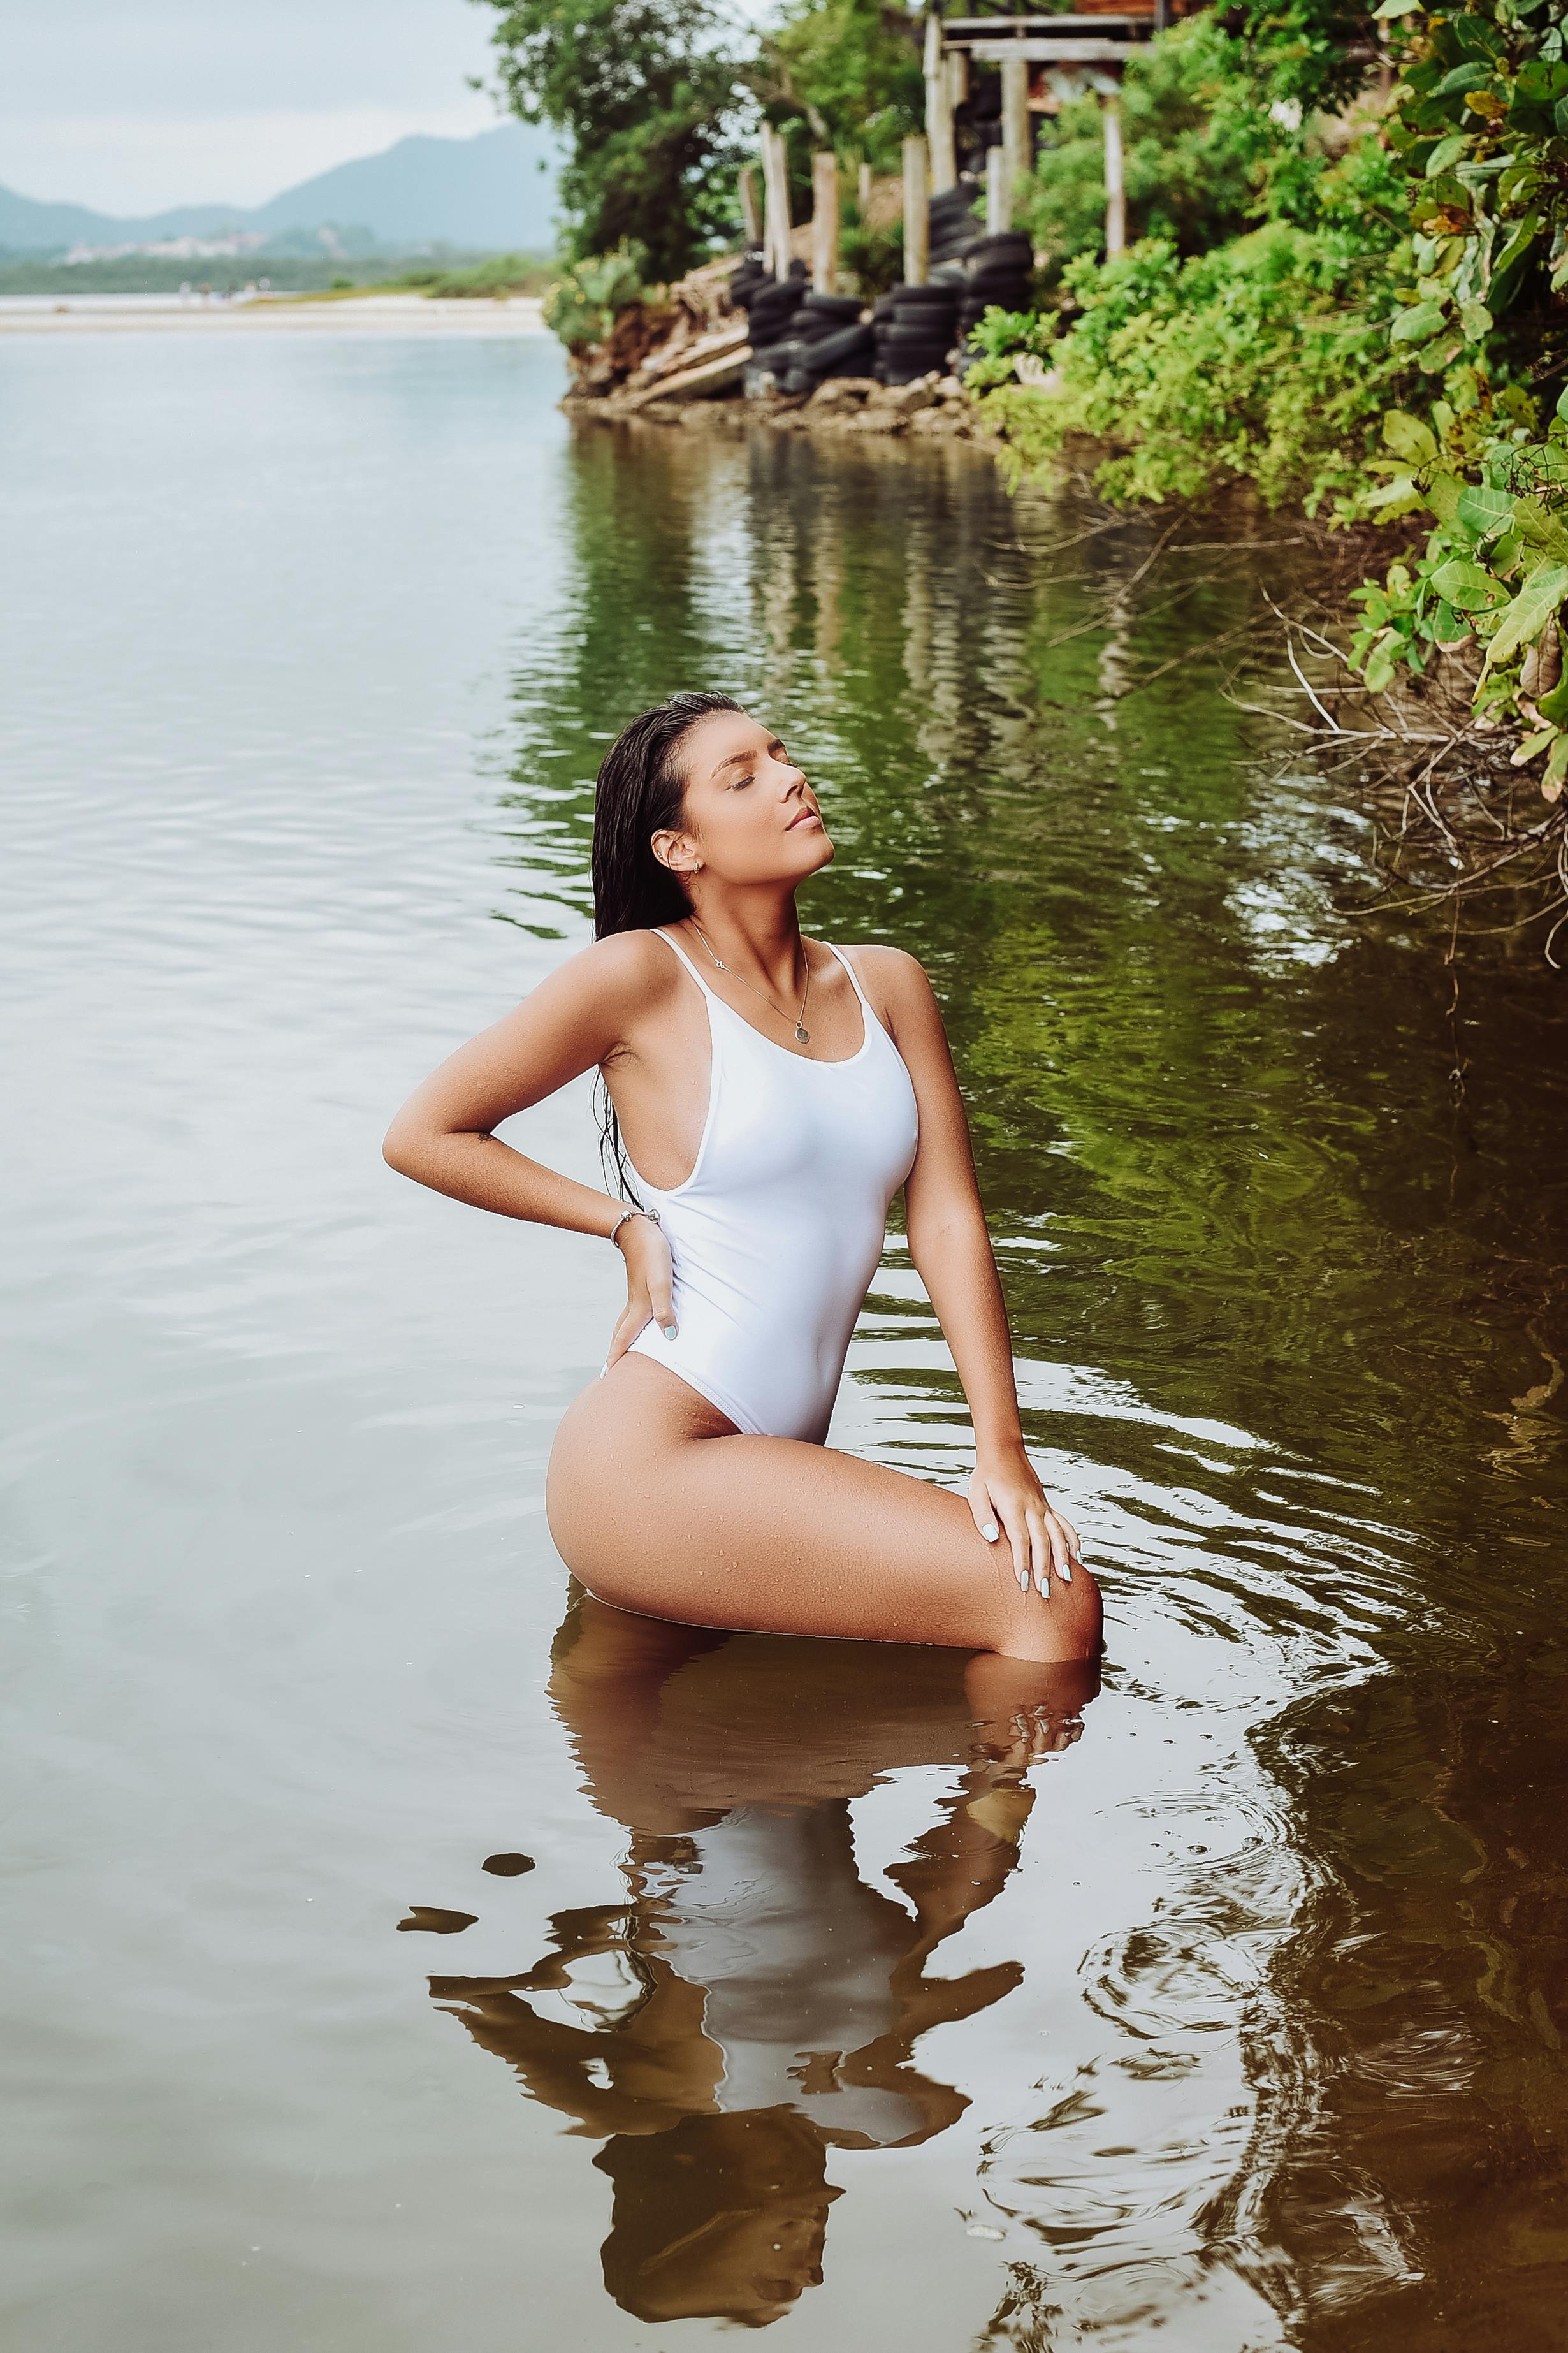
woman, water, plant, People in nature, tree, flash photography, happy, lake, gesture, sunlight, thigh, leisure, bank, black hair, summer, grass, long hair, human leg, fun, brown hair, trunk, forest, reflection, landscape, art model, sitting, recreation, vacation, stream, bikini, abdomen, fashion model, portrait photography, ocean, photo shoot, sea